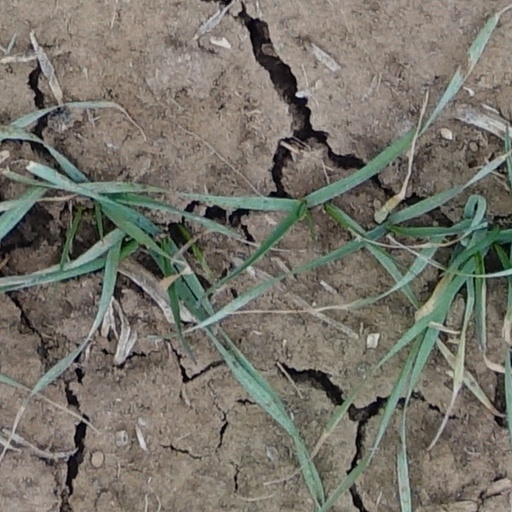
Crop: wheat